Etawah district

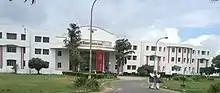

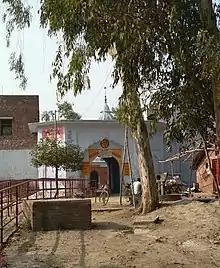
Rathore Park

Sarsai Nawar Wetland is a bird sanctuary and a protected area.